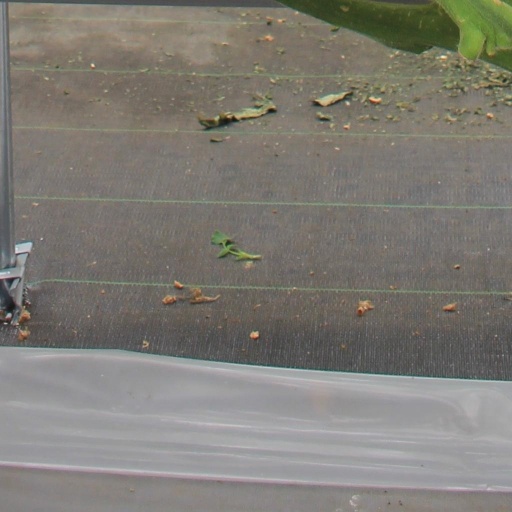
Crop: tomato